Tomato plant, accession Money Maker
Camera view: bottom (45 deg); turntable rotation: 180 degrees
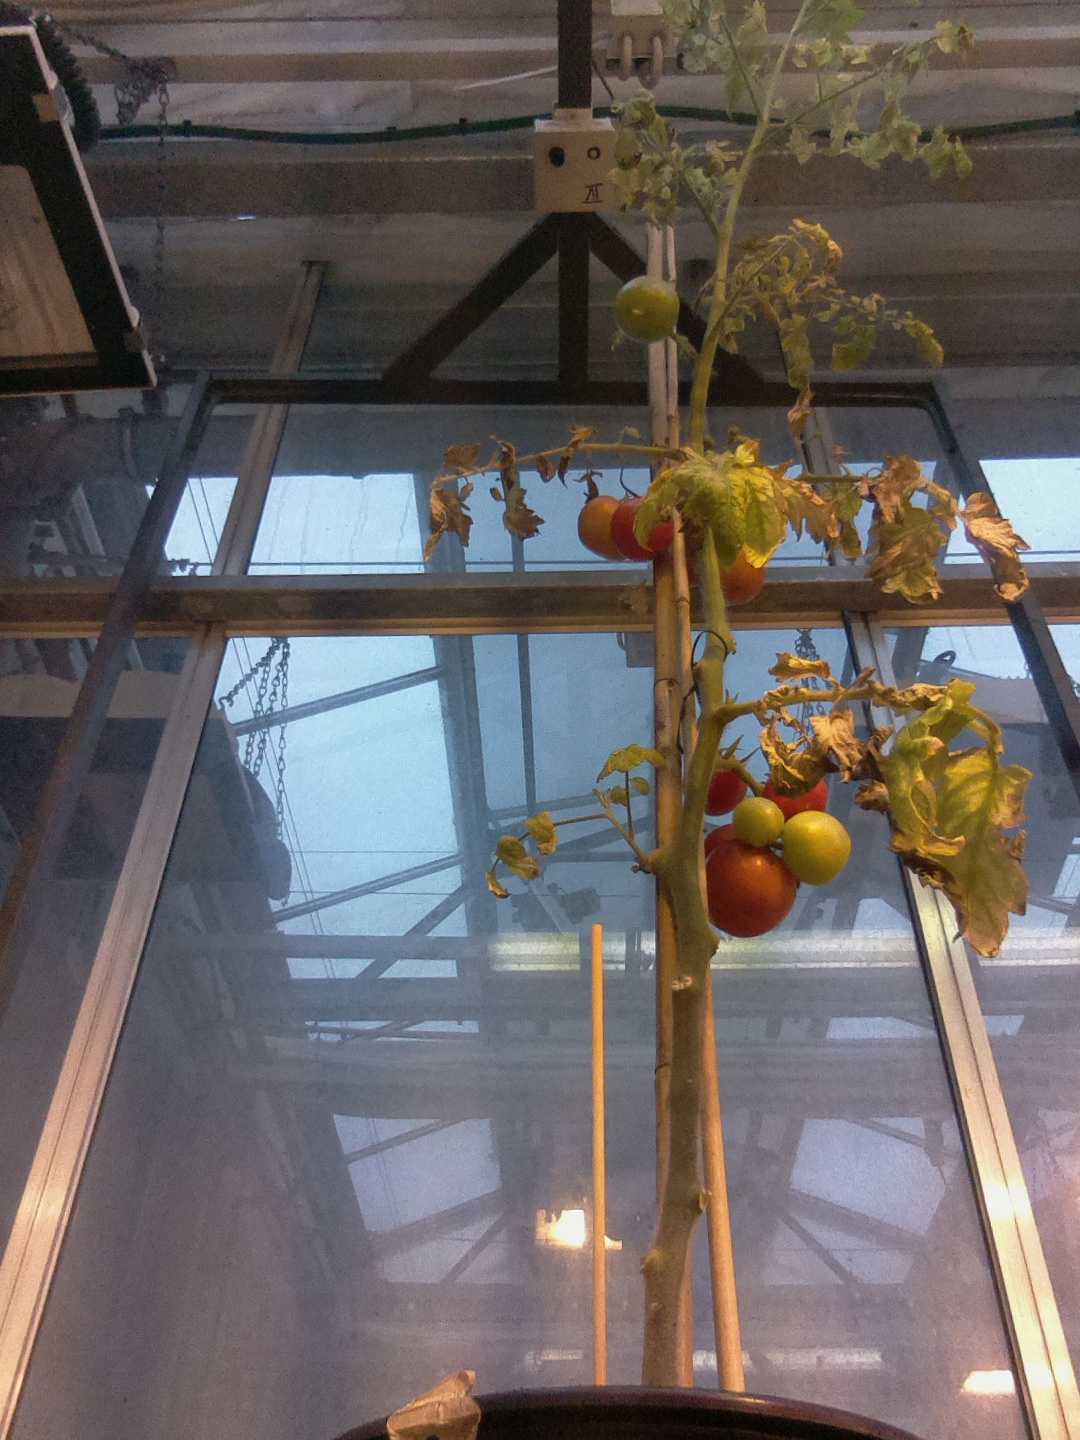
BBCH growth stage 89: 90%-100% of fruits show typical fully ripe color